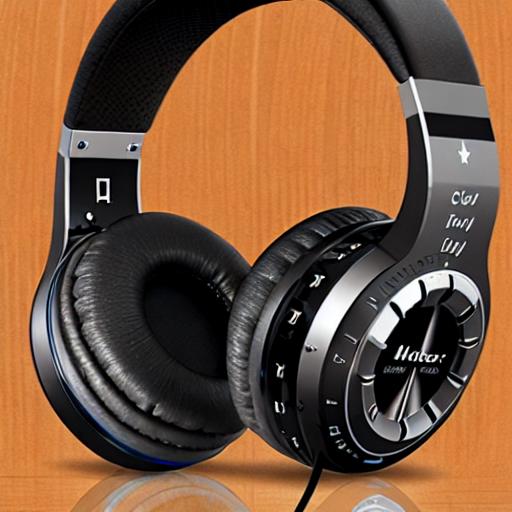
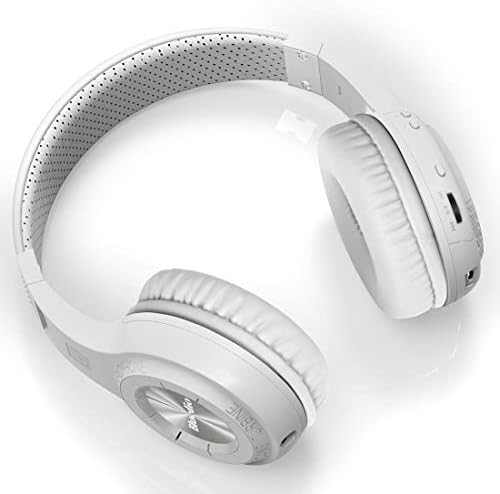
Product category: headphones
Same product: no